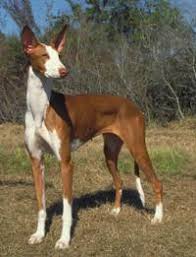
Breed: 210-n000006-Ibizan_hound